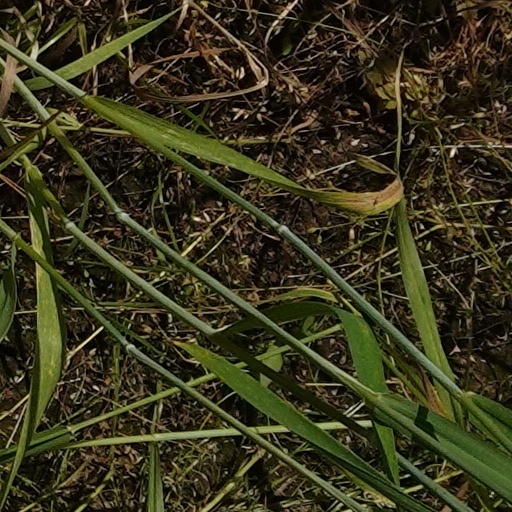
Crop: wheat